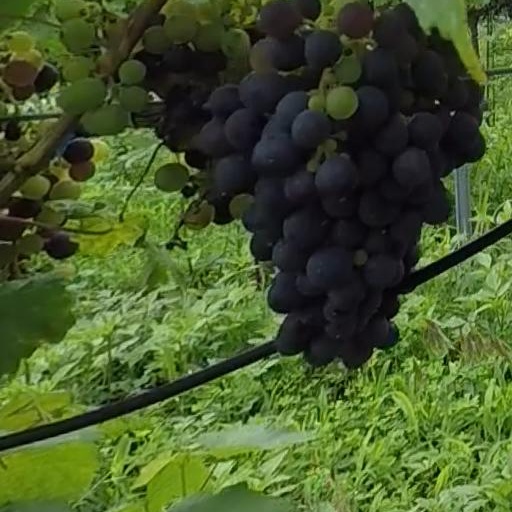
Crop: grape